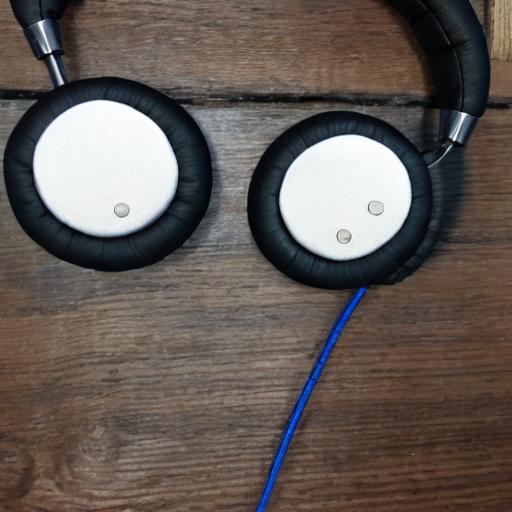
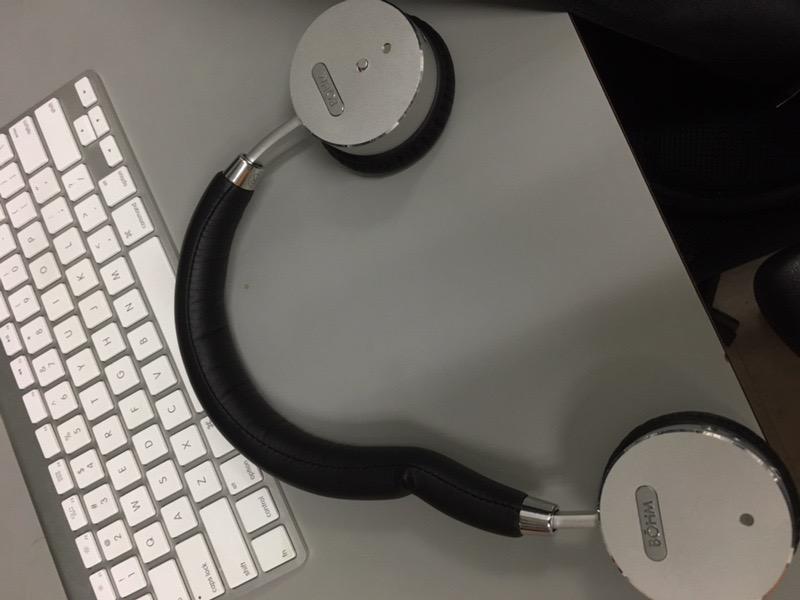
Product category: headphones
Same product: no